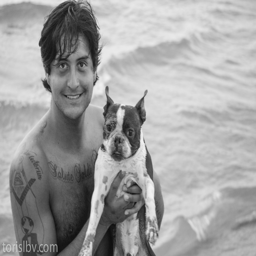
a man and his best friend enjoy lake